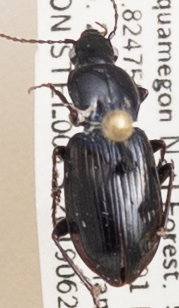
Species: Pterostichus mutus
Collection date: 2019-06-25
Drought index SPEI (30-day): -0.084
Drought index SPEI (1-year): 1.28
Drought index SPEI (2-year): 1.084